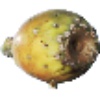
Label: cactus_fruit